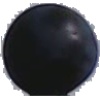
Label: Grape Blue 1